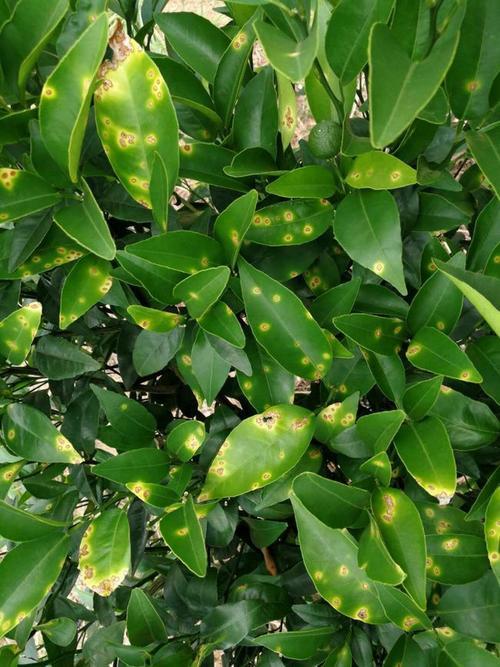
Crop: unknown
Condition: citrus_canker